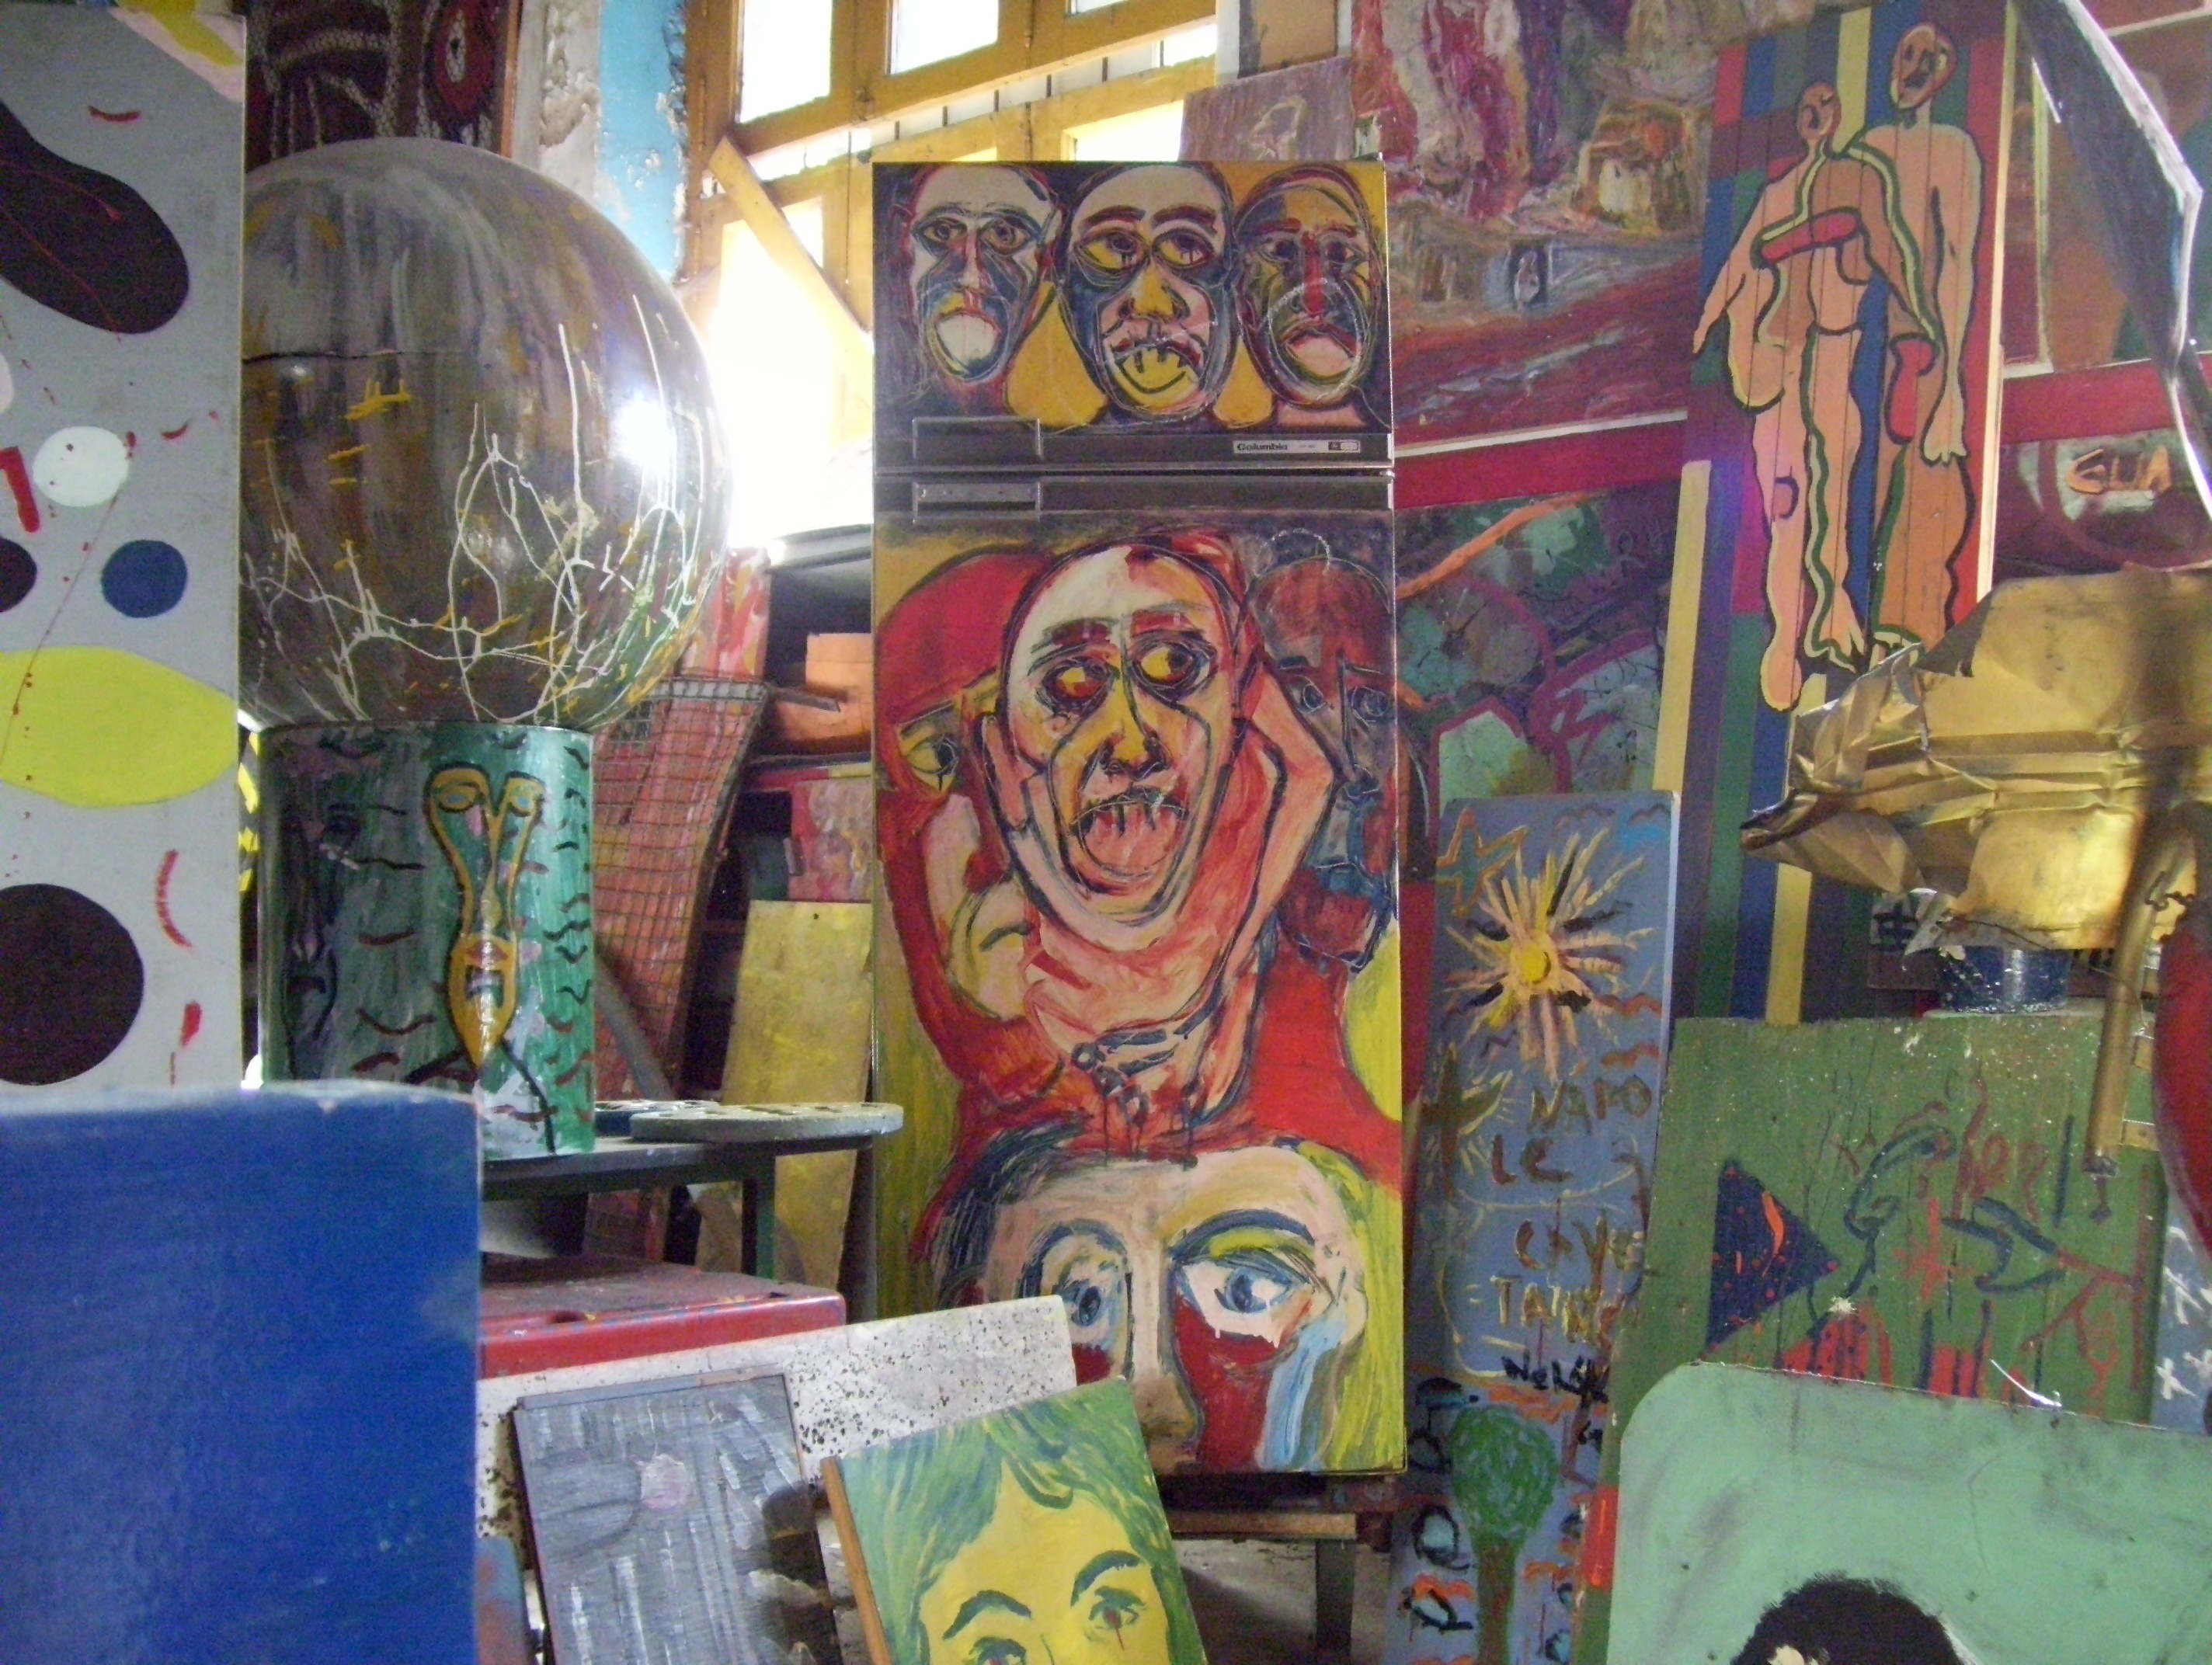
abstract, texture, decoration, color, artistic, paint, colorful, artwork, painting, art, drawing, creativity, design, decorative, mural, surreal, canvas